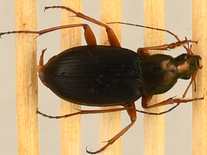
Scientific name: Chlaenius aestivus
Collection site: Smithsonian Environmental Research Center NEON (SERC), plot SERC_021